Simpallag Innondh Love Story

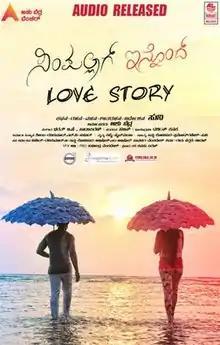
Film poster

Simpllag Innondh Love Story is a 2016 Indian Kannada-language romantic-comedy road film written and directed by Suni and featuring stars Praveen Tej, Meghana Gaonkar. It is the spiritual successor of directors debut venture "Simple Agi Ondh Love Story" (2013). The plot revolves around a love story of two characters, with completely different personalities, who share a road journey.